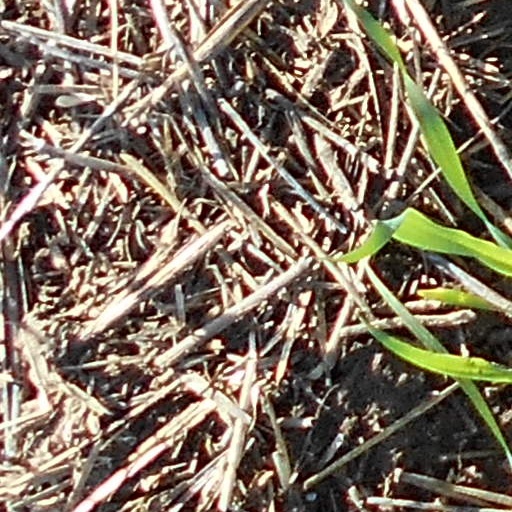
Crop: wheat